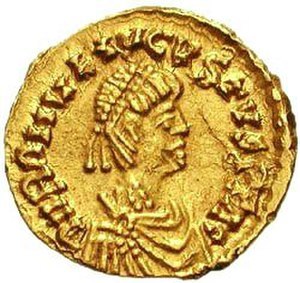
Romulus Augustus
Romulus Augustus på en mønt
Romulus Augustus var den sidste af det Vestromerske Riges kejsere.